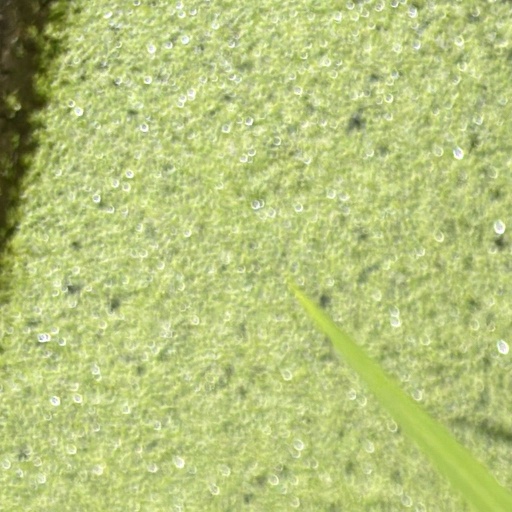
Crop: rice